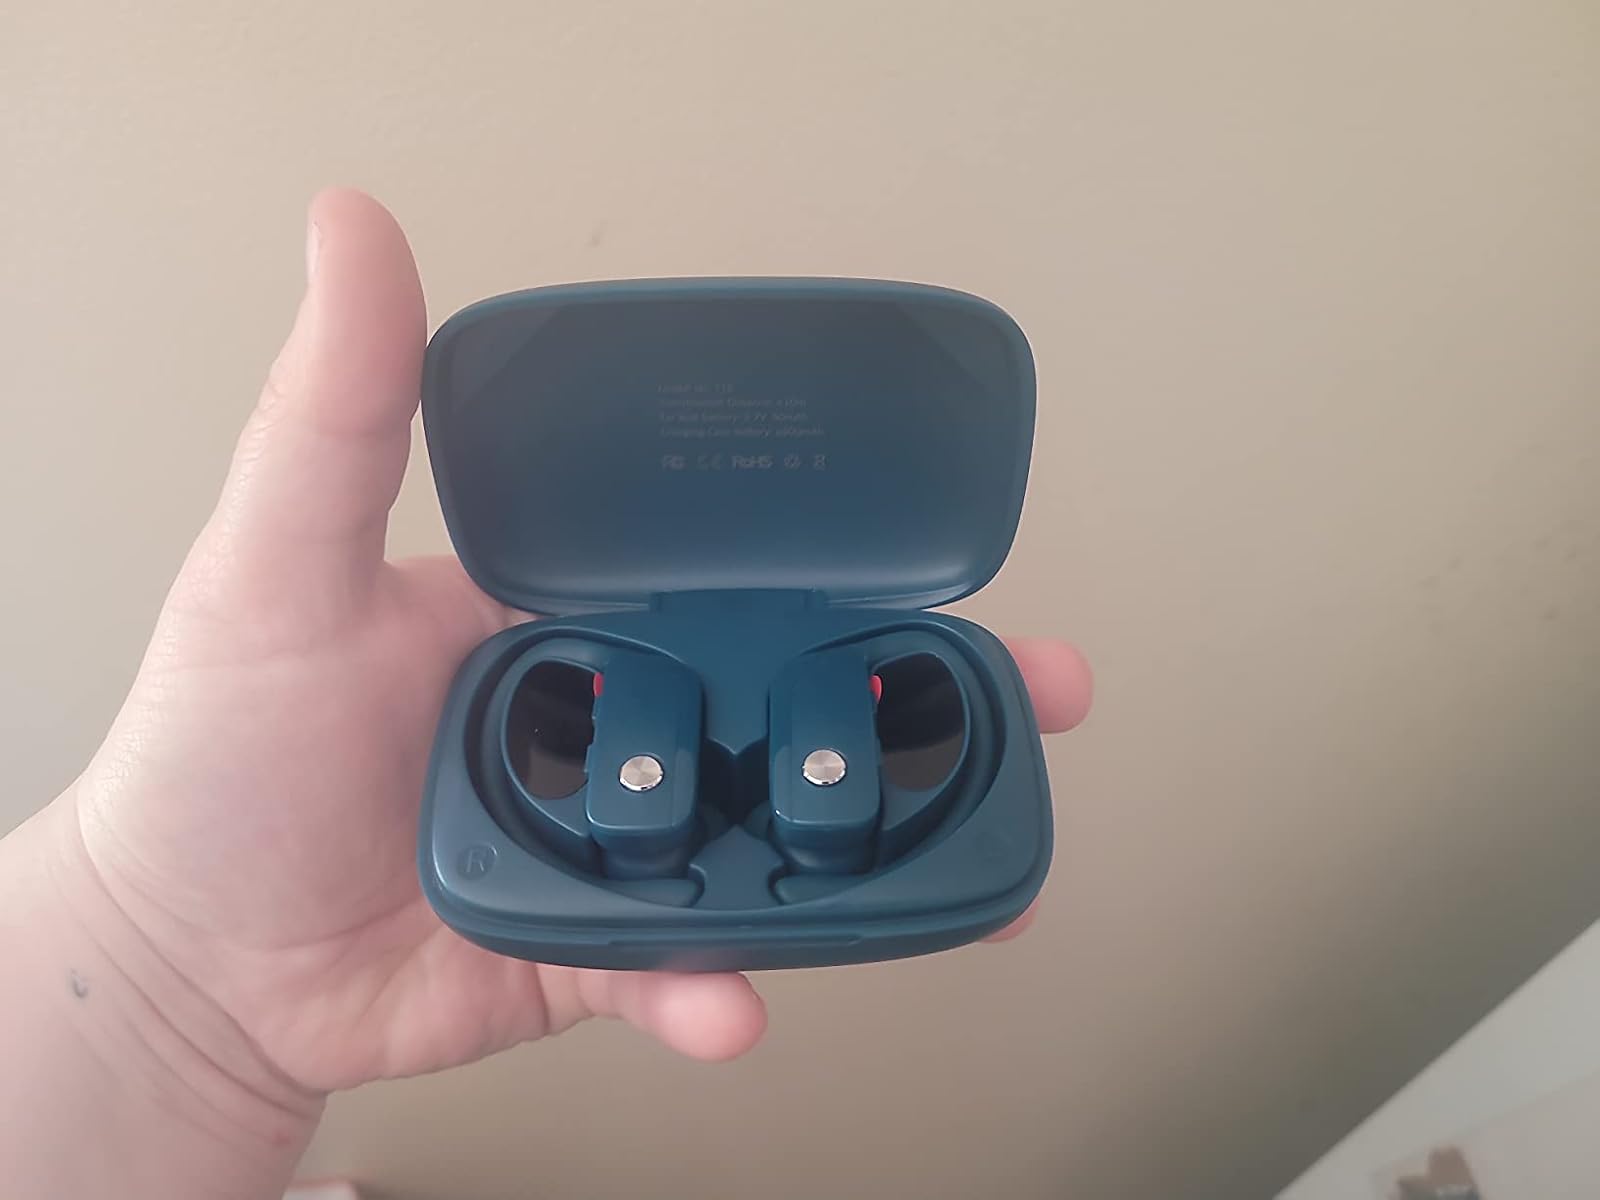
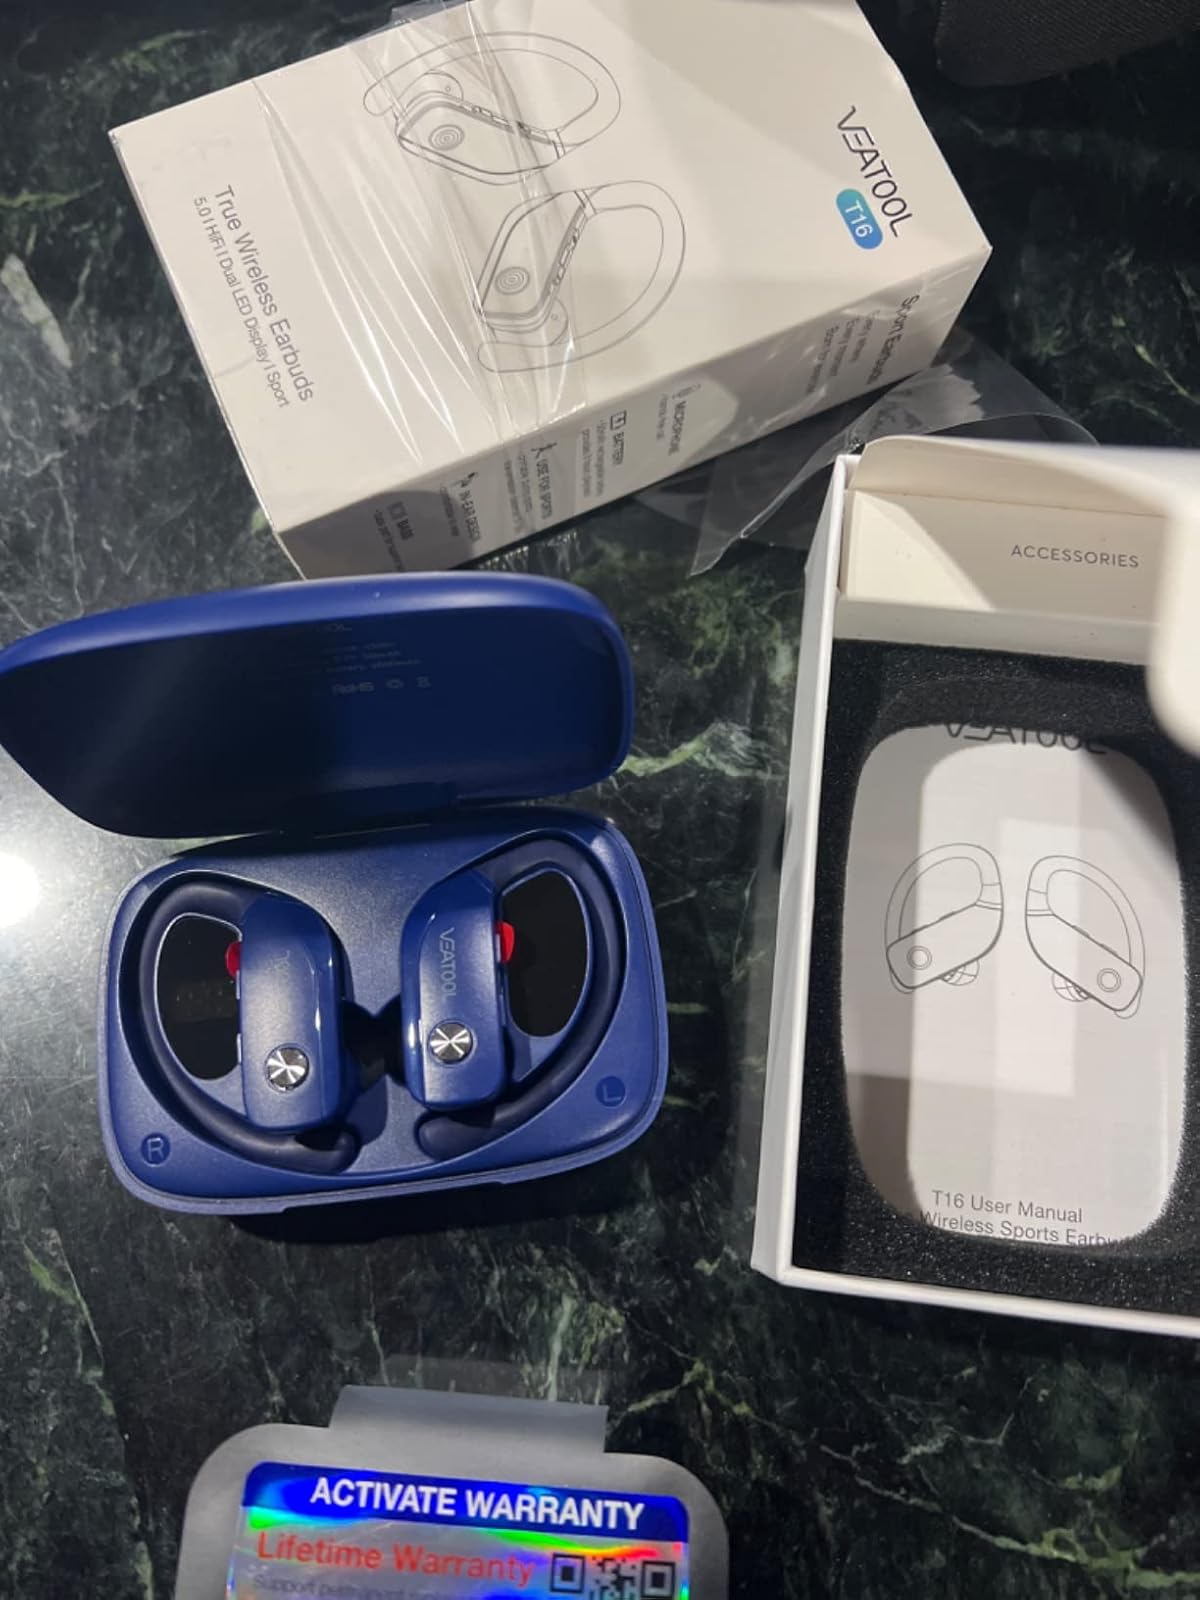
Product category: earbuds
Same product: no